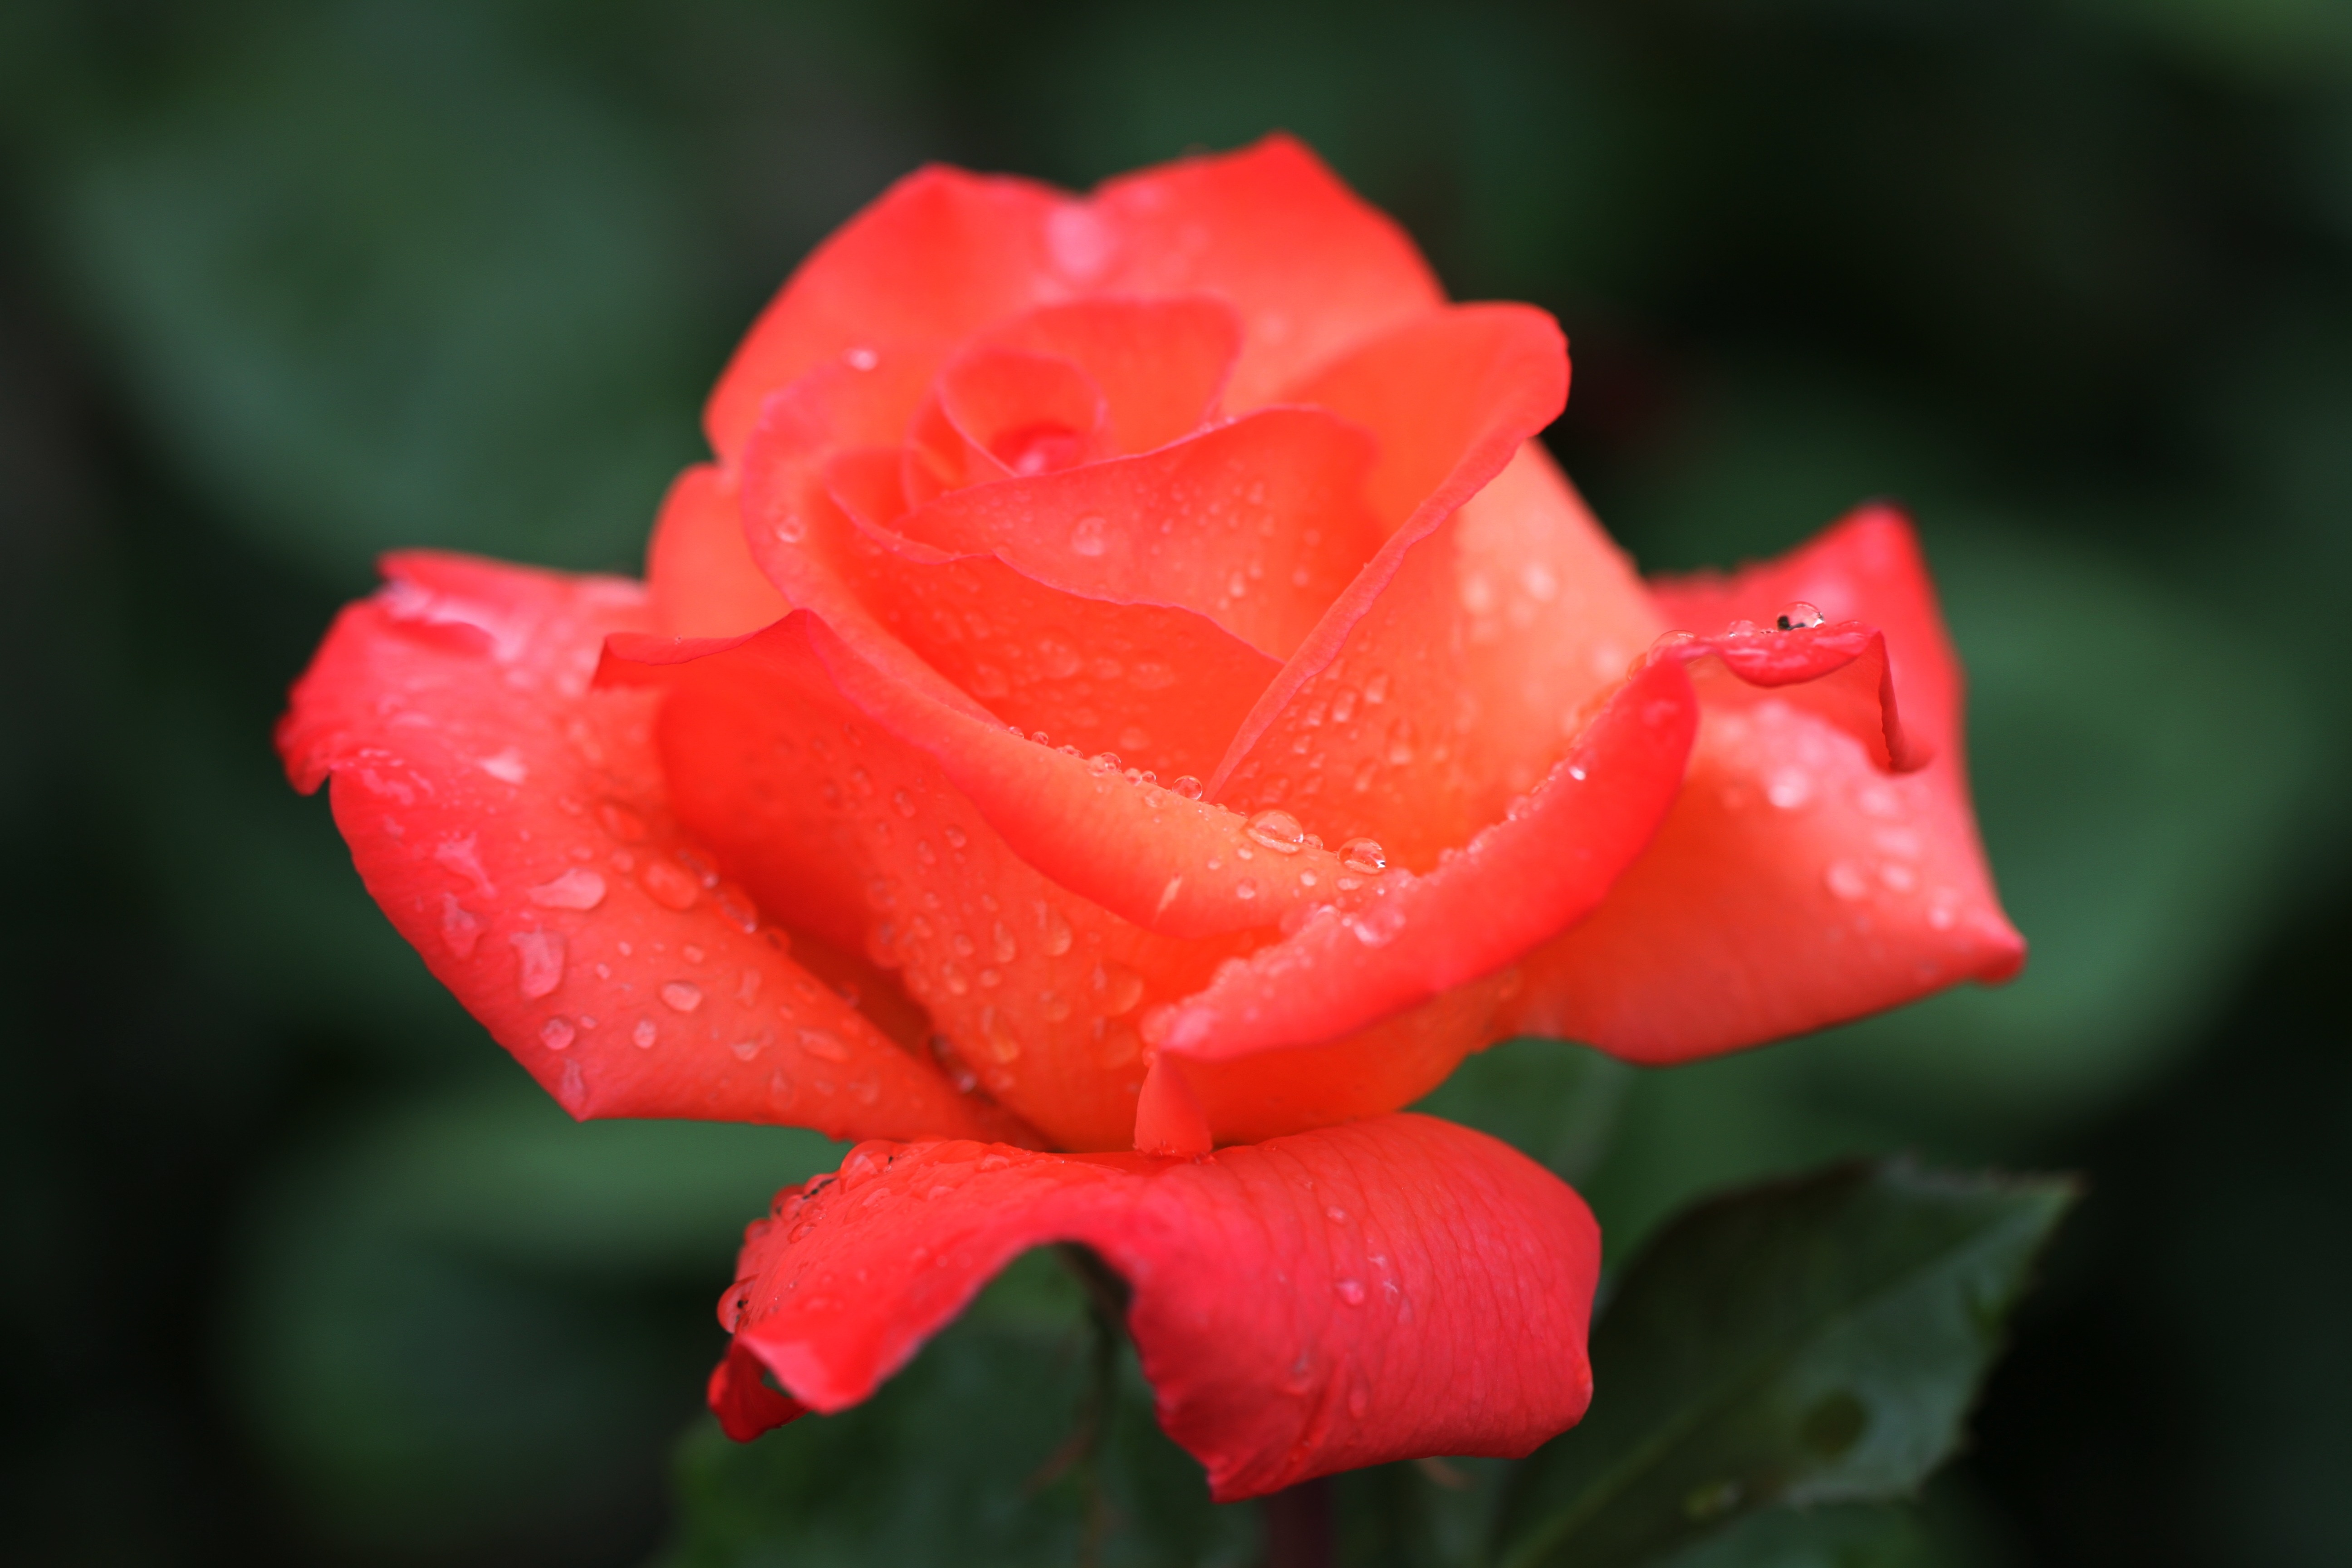
water, nature, blossom, plant, flower, petal, bloom, raindrop, wet, bush, bouquet, rose, orange, green, red, macro, pink, close, flora, drip, close up, leaves, beauty, bud, floribunda, macro photography, rose blooms, flowering plant, garden roses, rose family, spiny, summer flower, plant stem, land plant